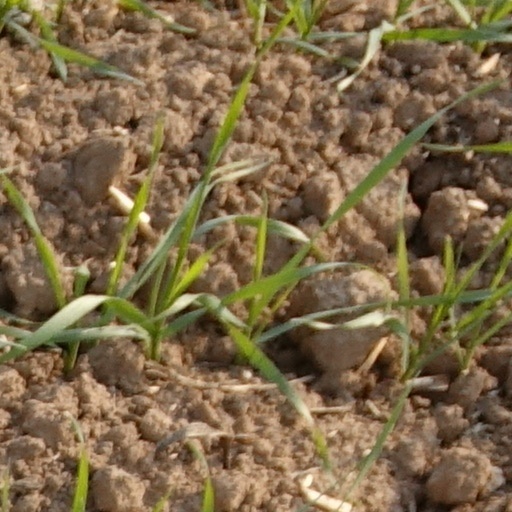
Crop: wheat